Leopoldoff Colibri

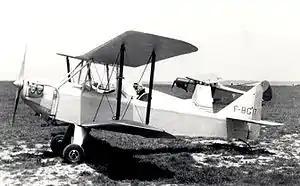
Leopoldoff L.6 Colibri at Chavenay near Paris in 1967

The Leopoldoff Colibri (English: "Hummingbird") is a French-built light sporting and trainer biplane of the 1930s.